QTCinderella

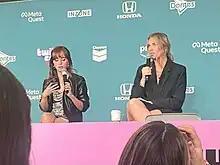
Blaire with Maya Higa at a TwitchCon panel for "Wine About It" in 2023

In November 2021, Blaire started a podcast titled "Wine About It" with friend and fellow streamer Maya Higa. The podcast went on hiatus in September 2022 after Higa announced her "indefinite" break from online content creation. On March 11, 2023, the duo announced the return of the podcast alongside the launch of the "Wine About It" Patreon. On July 2, 2025, it was announced that Higa would leave the podcast to further focus on the future of her work as a conservationist at Alveus Sanctuary. Blaire went on to announce the decision continue the podcast with Valkyrae as her new co-host.